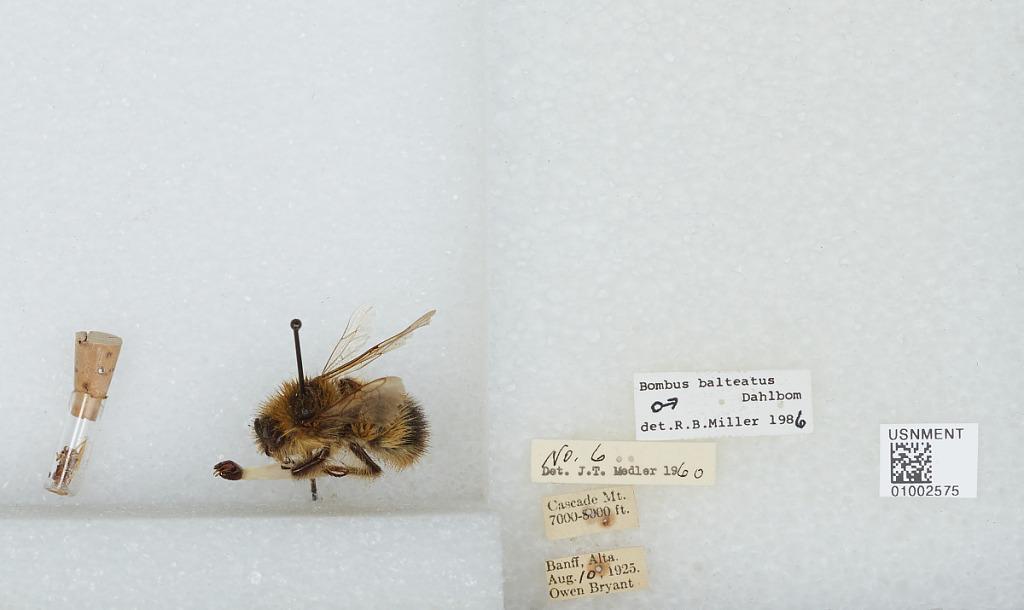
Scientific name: Bombus (Alpinobombus) balteatus Dahlbom
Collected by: O. Bryant
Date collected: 1925-8-10
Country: Canada
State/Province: Alberta
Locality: Cascade Mountain, Banff
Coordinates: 51.2283, -115.563
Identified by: Miller, R. B.